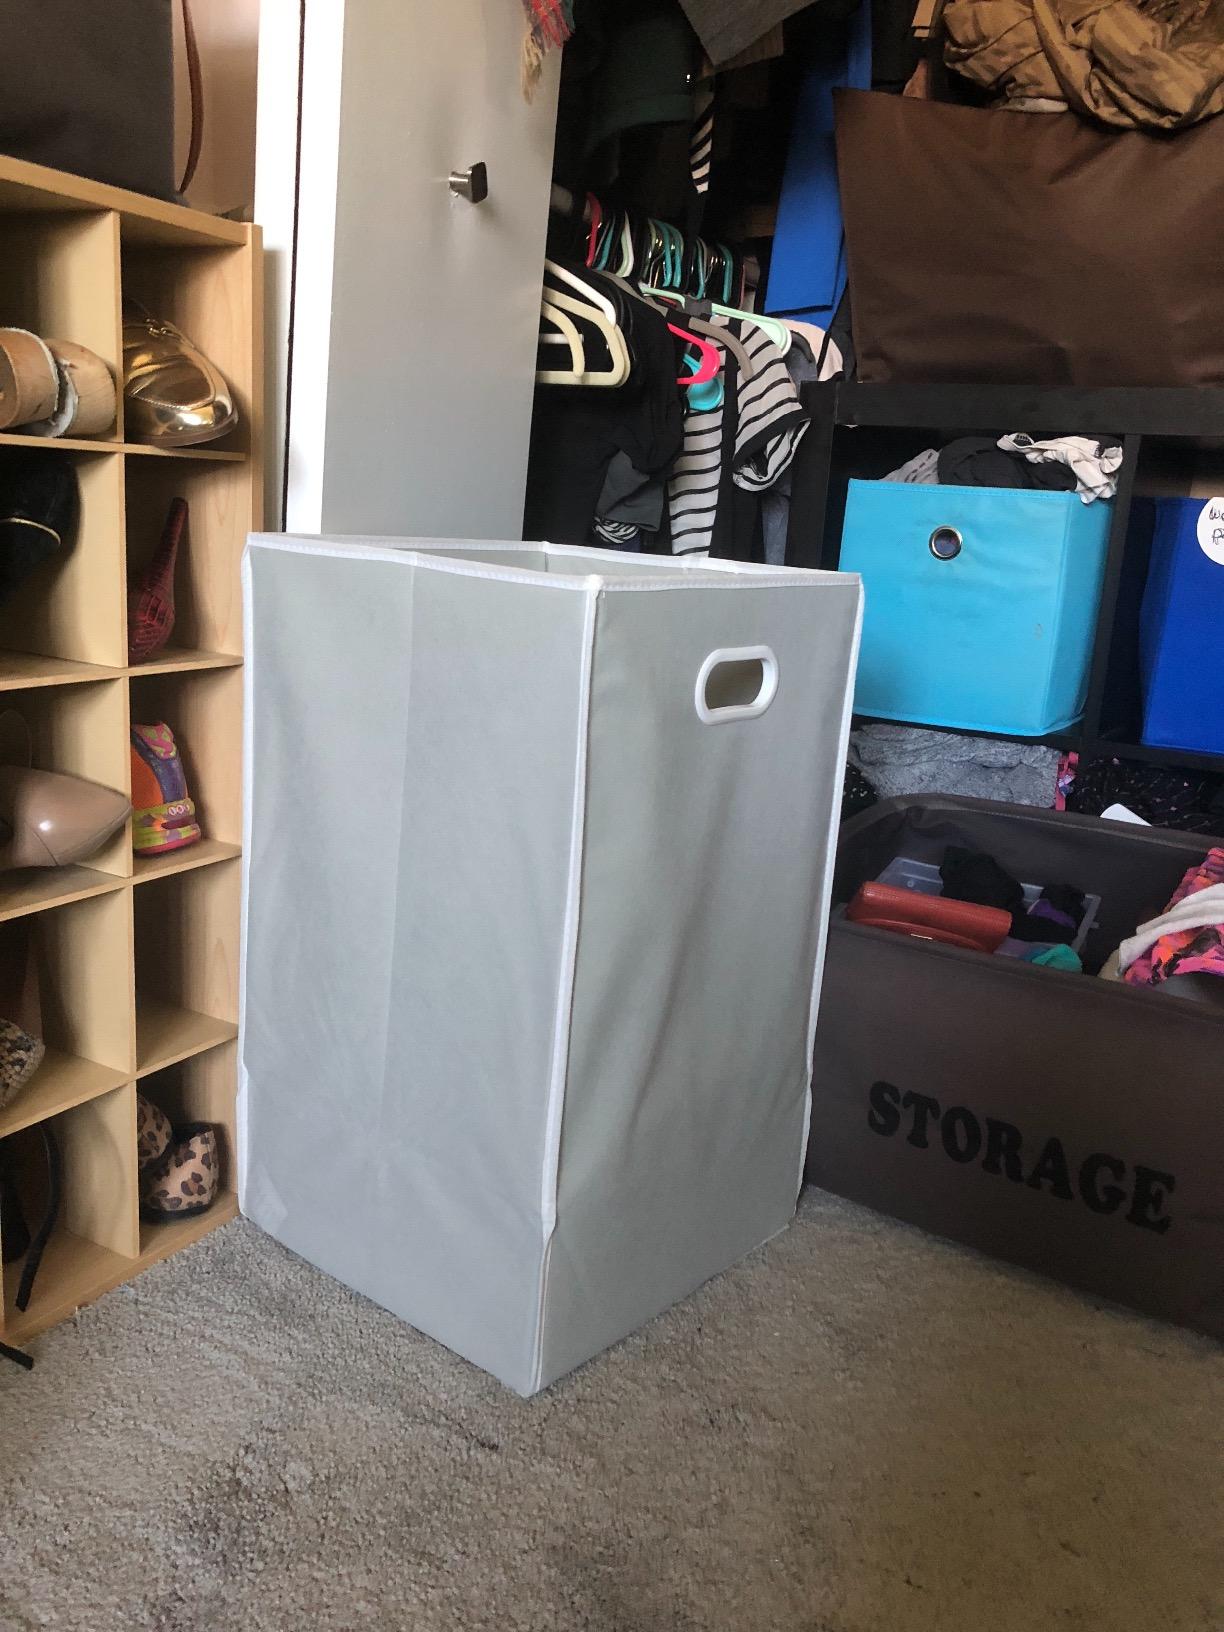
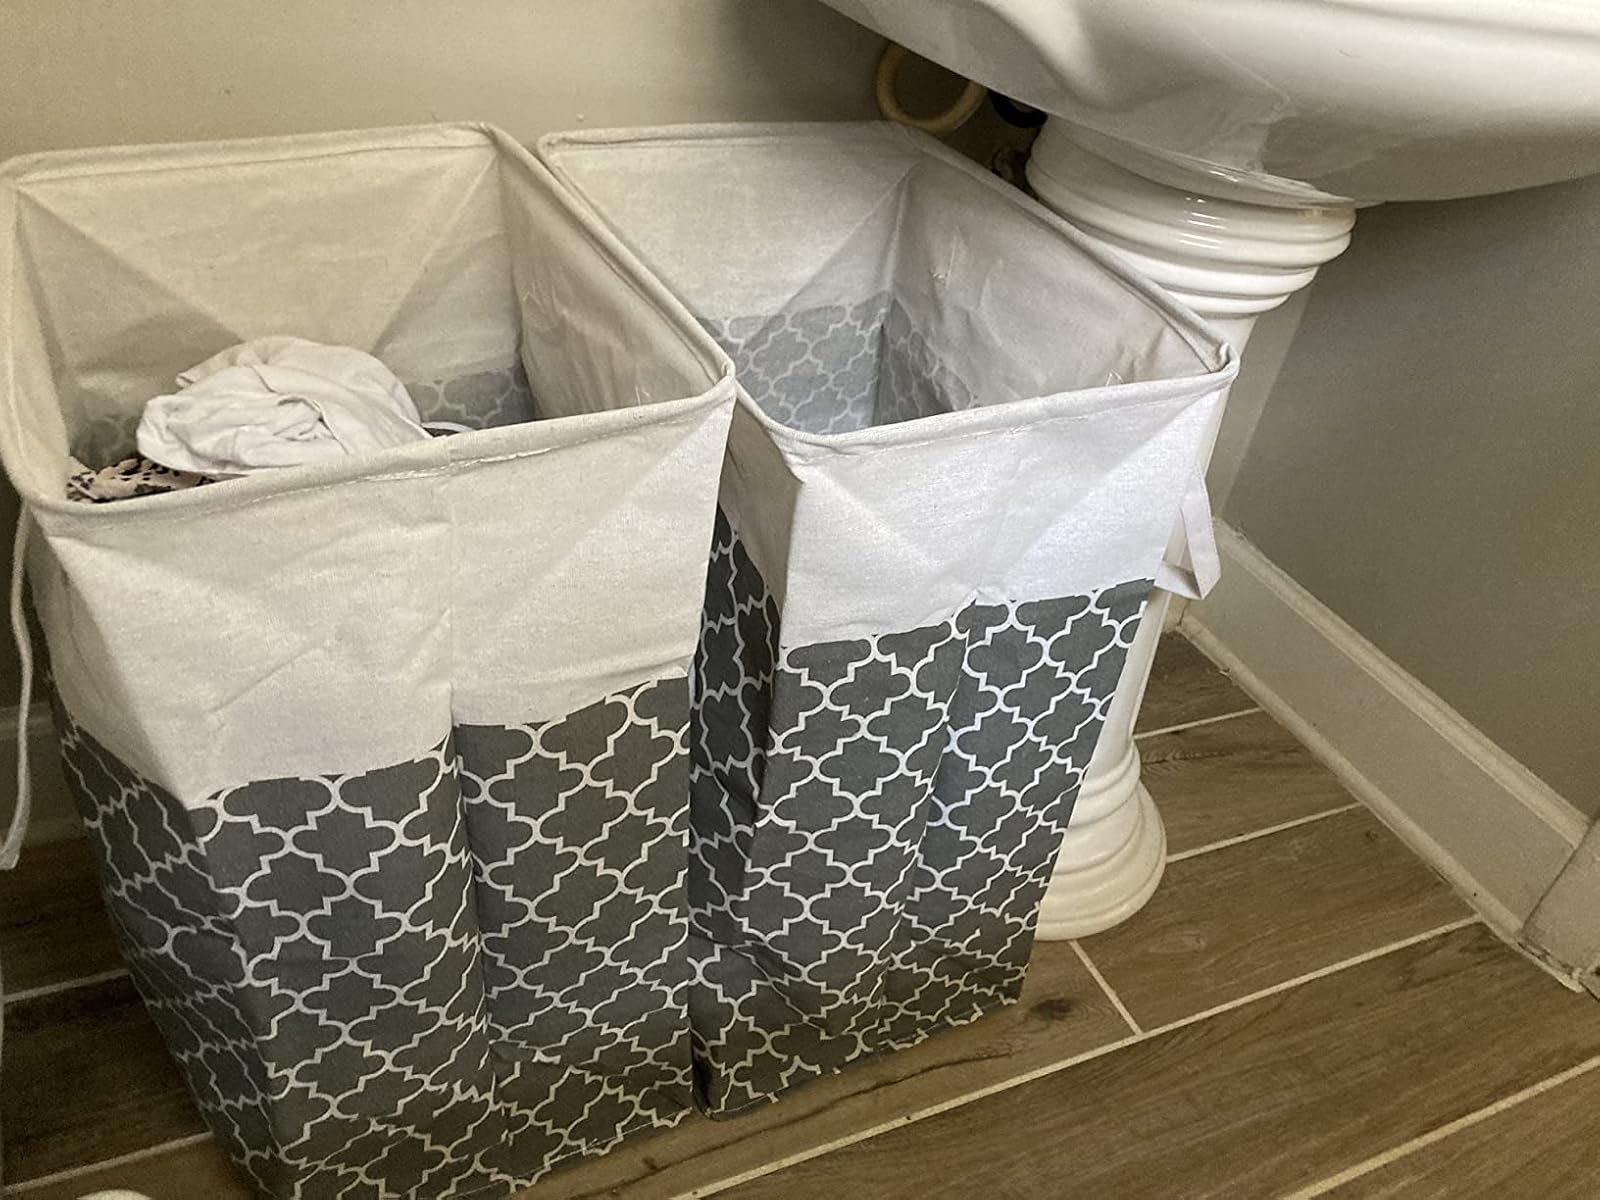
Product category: items_hamper
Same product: no